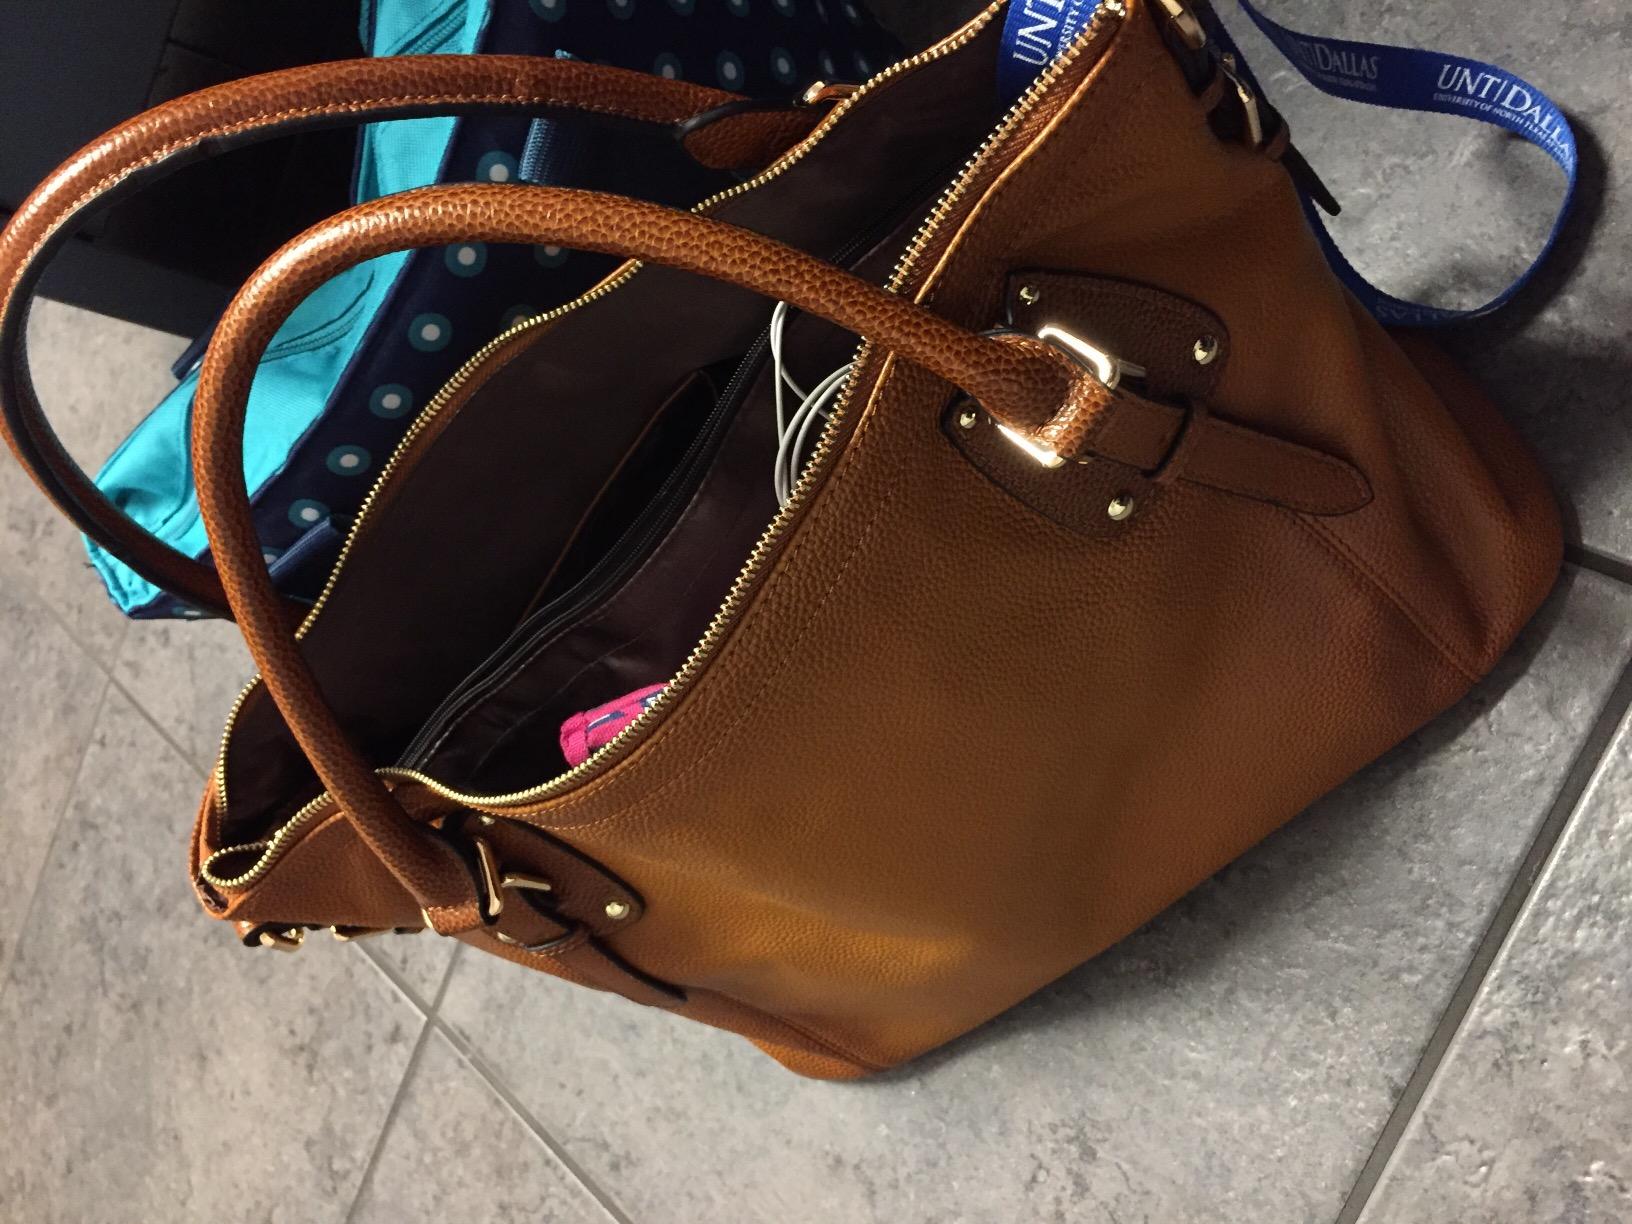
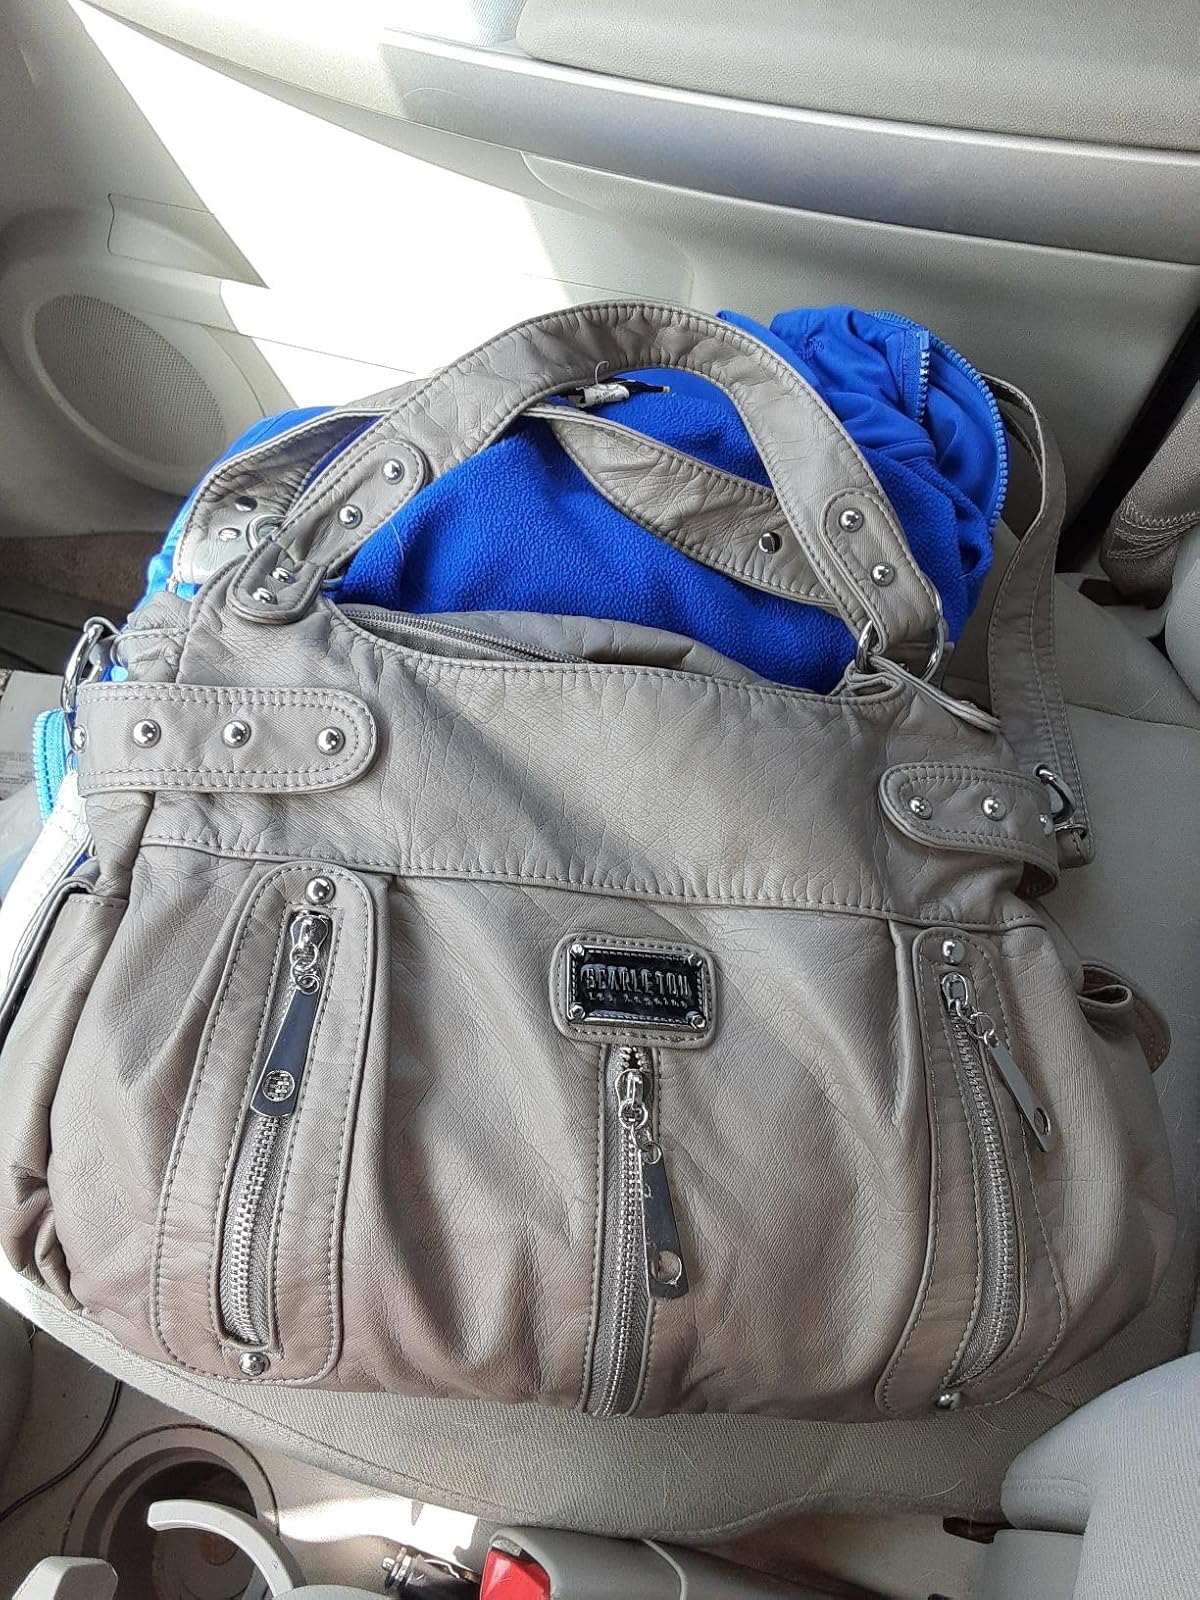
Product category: accessories_handbag
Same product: no